Katrina Porter

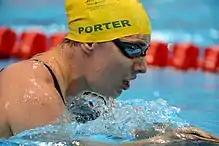
Porter at the 2012 London Paralympics

She competed in three events but did not win any medals in the 2004 Athens Games. At the 2006 IPC Swimming World Championships in Durban, South Africa, she won a bronze medal in the Women's 100m breaststroke SB6. At the 2008 Beijing Games, she competed in five events and won a gold medal in the Women's 100m backstroke S7 event in a world record, for which she received a Medal of the Order of Australia.